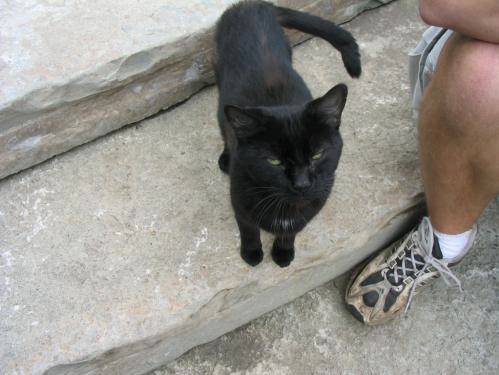
Label: cats